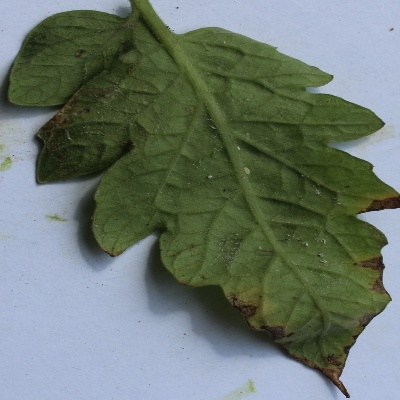
Crop: Tomato
Condition: leaf blight